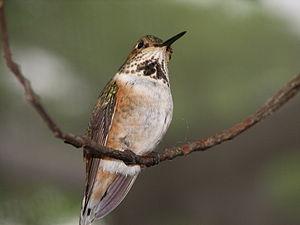
Le Colibri calliope est une espèce migratrice de colibris vivant à l'ouest du continent nord-américain. C'est le plus petit oiseau que l'on trouve au Canada et aux États-Unis. Cette espèce était autrefois placée dans un genre propre, Stellula.